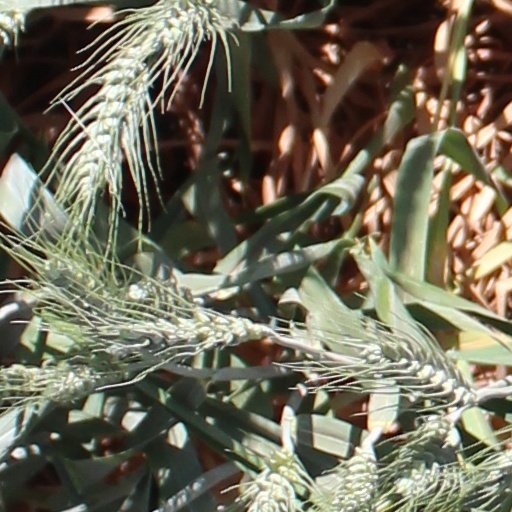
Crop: wheat